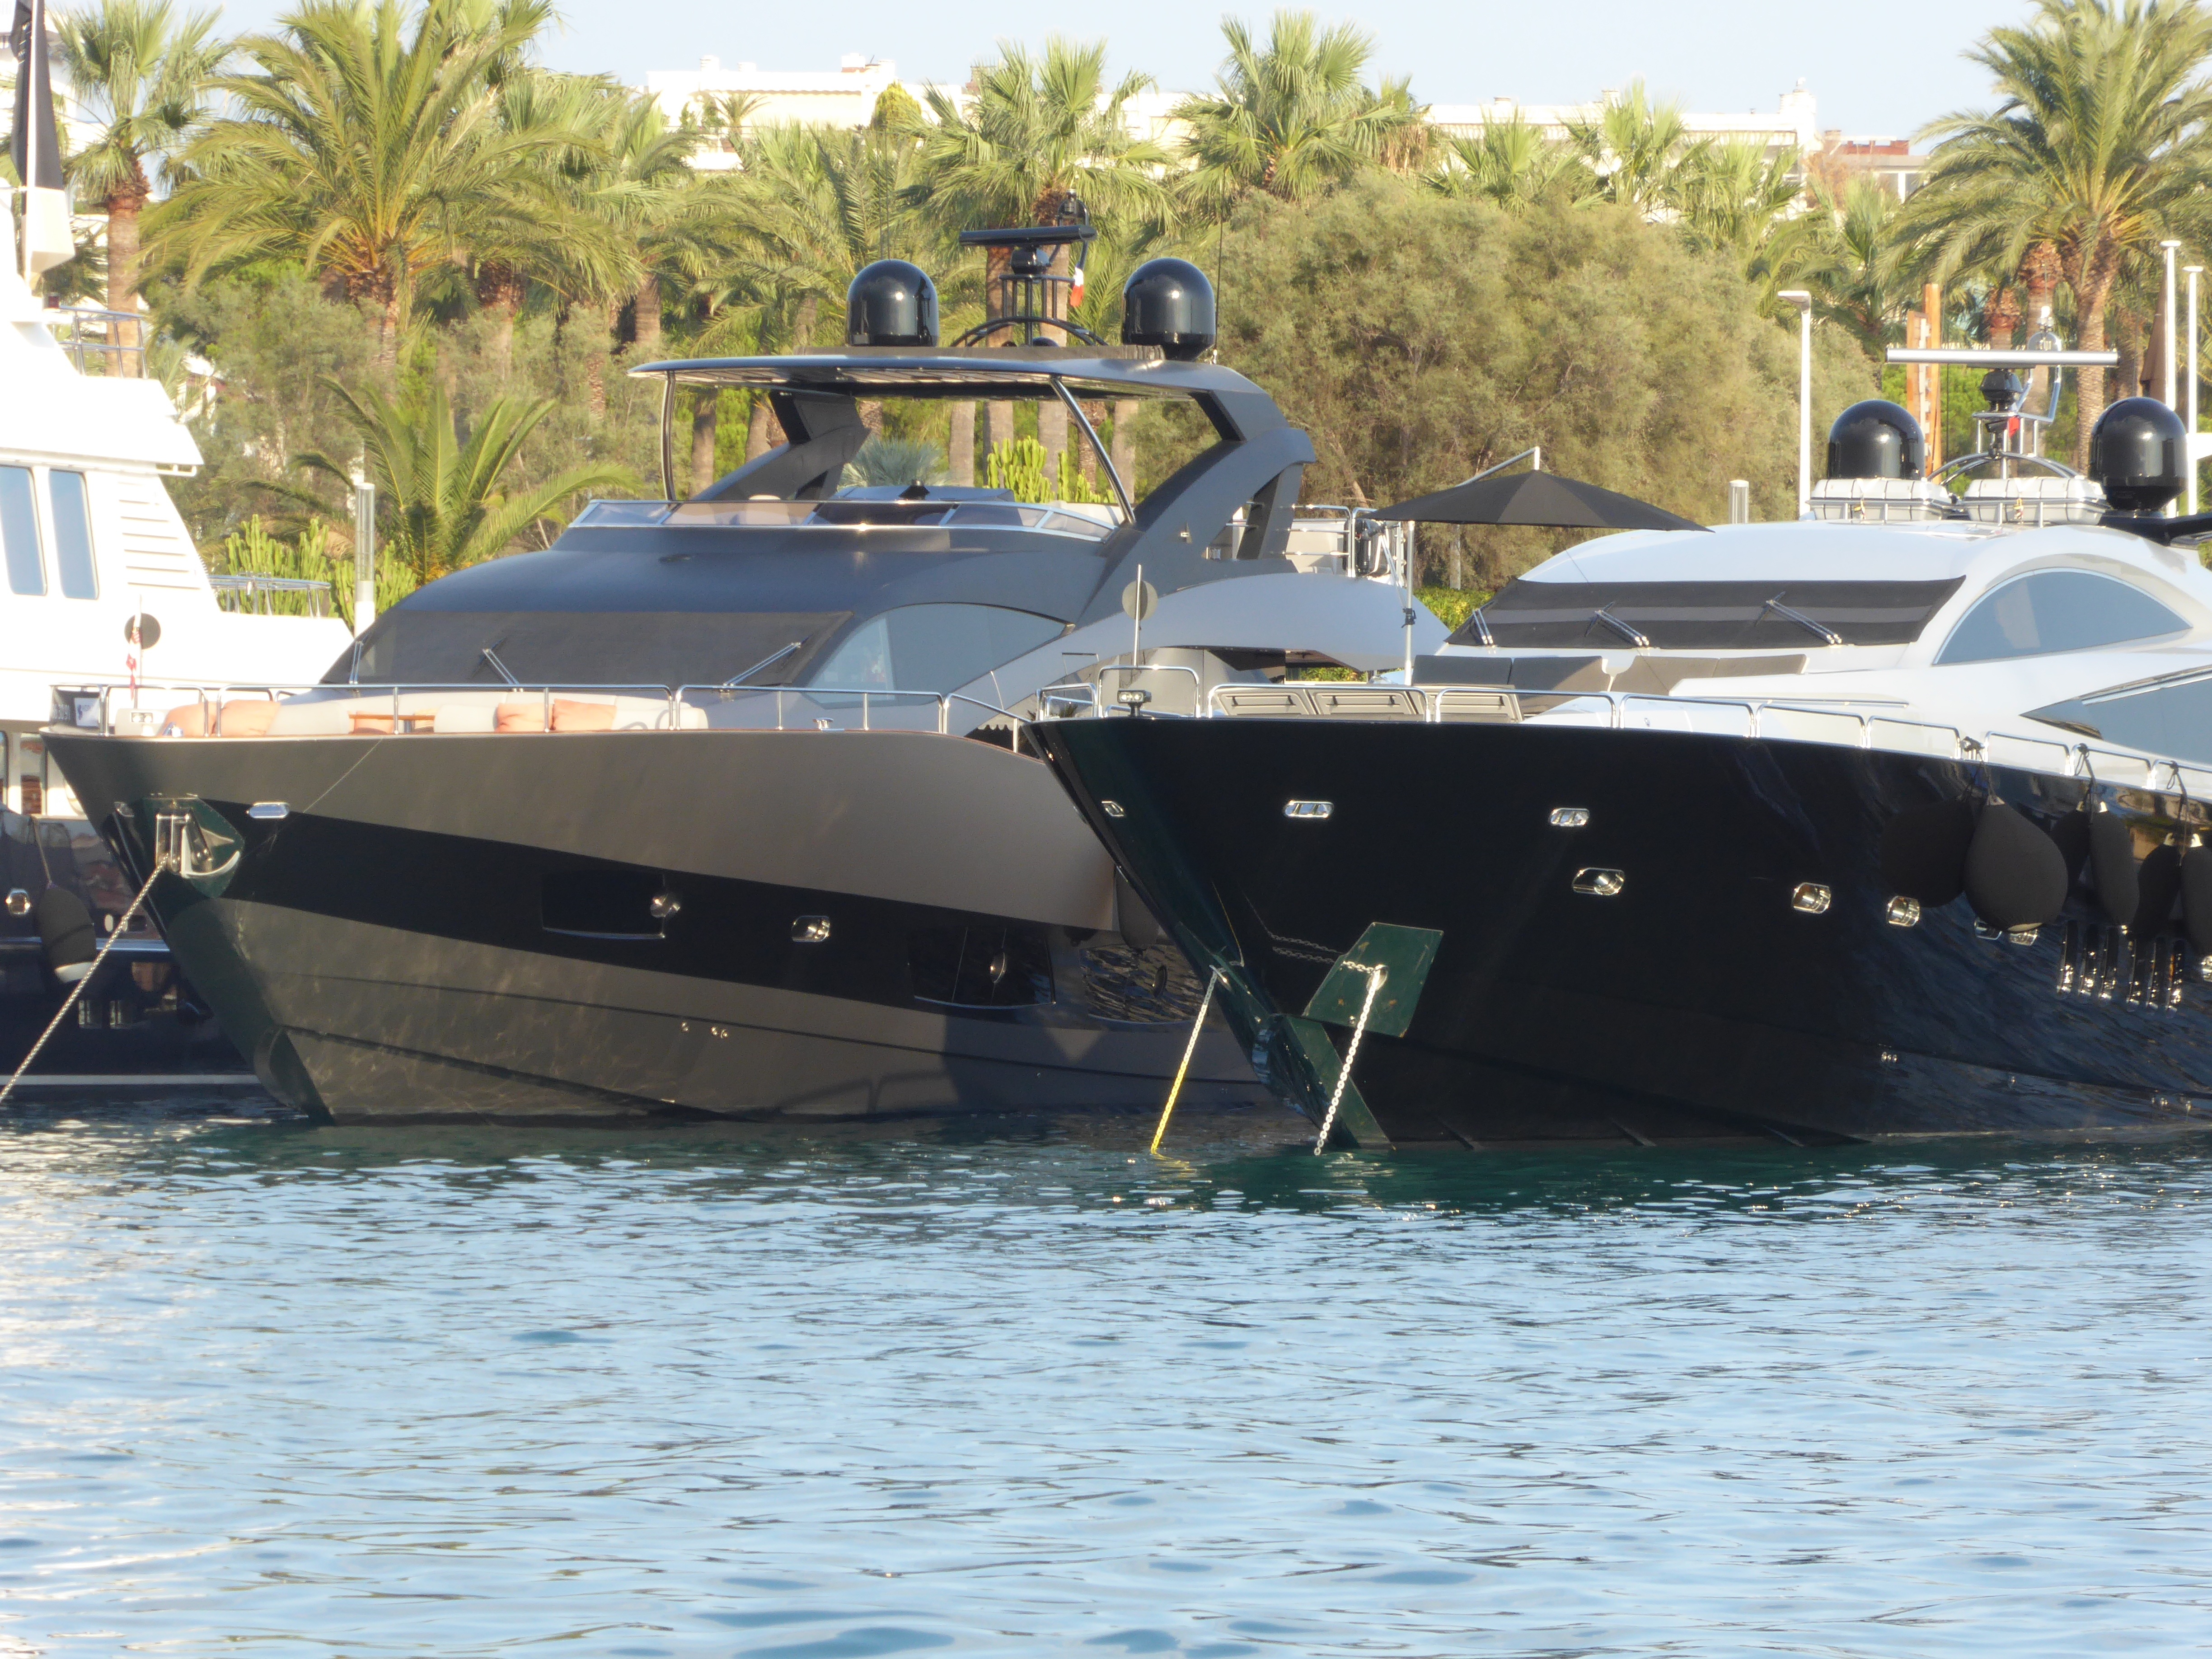
boat, ship, vehicle, yacht, motorboat, luxury, watercraft, yachts, ecosystem, yachting, luxury yacht, cannes, patrol boat, fast attack craft